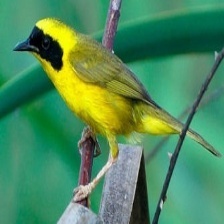
Species: ALTAMIRA YELLOWTHROAT
Scientific name: GEOTHLYPIS FLAVOVELATA